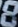
Number: 8